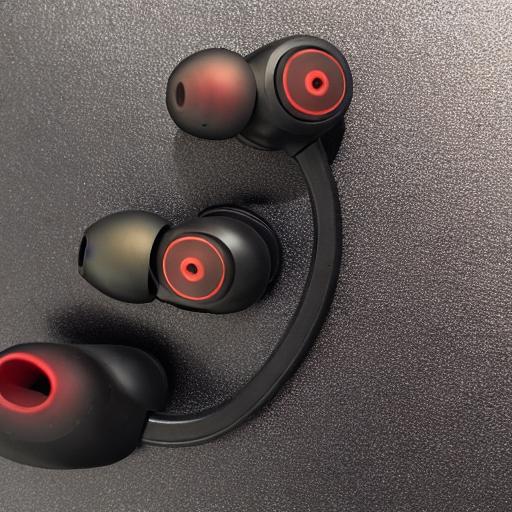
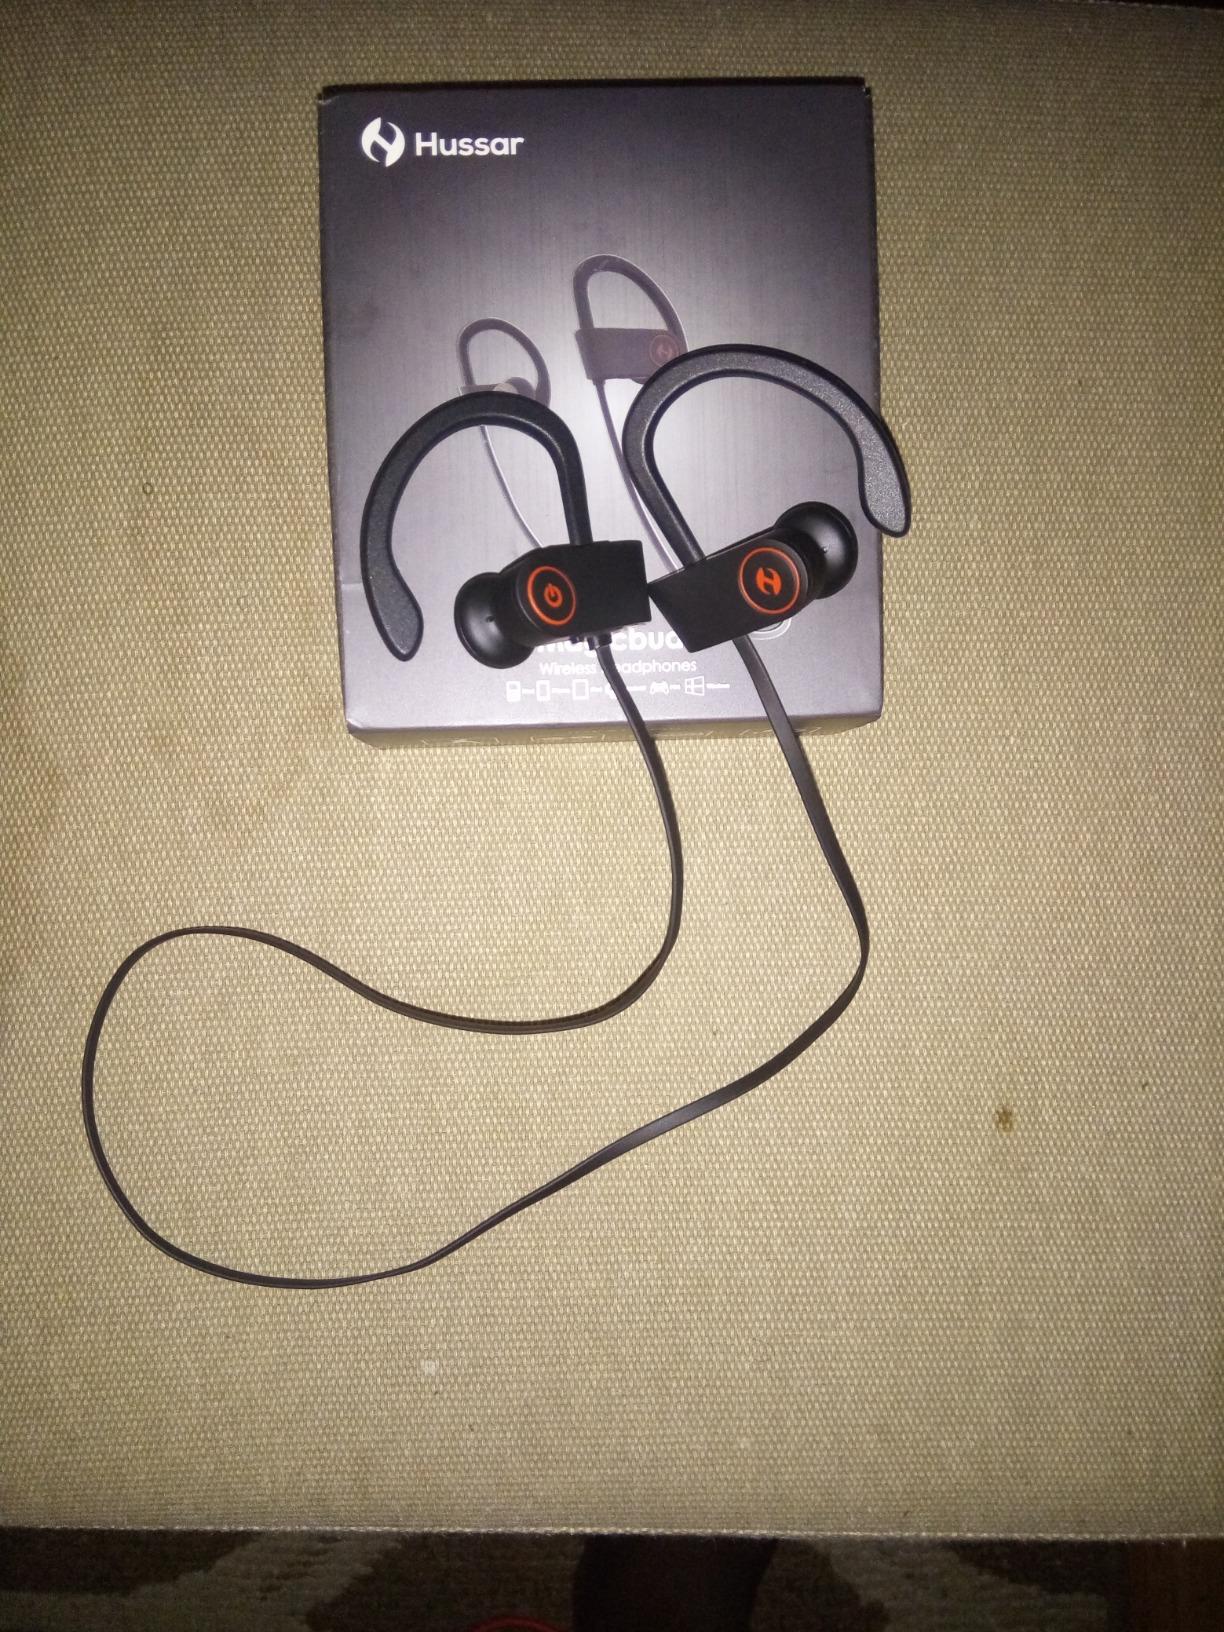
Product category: headphones
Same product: no